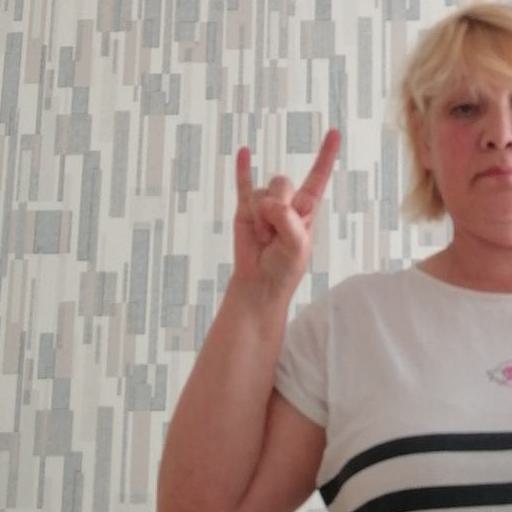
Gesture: rock